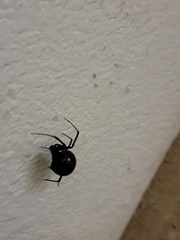
Species: Lactrodectus_hesperus